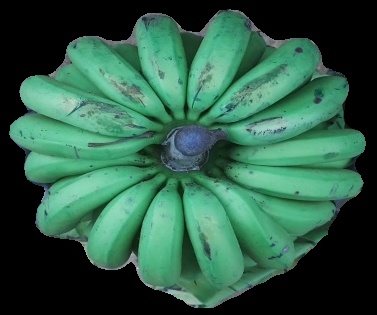
Variety: pachbale
Grade: grade2